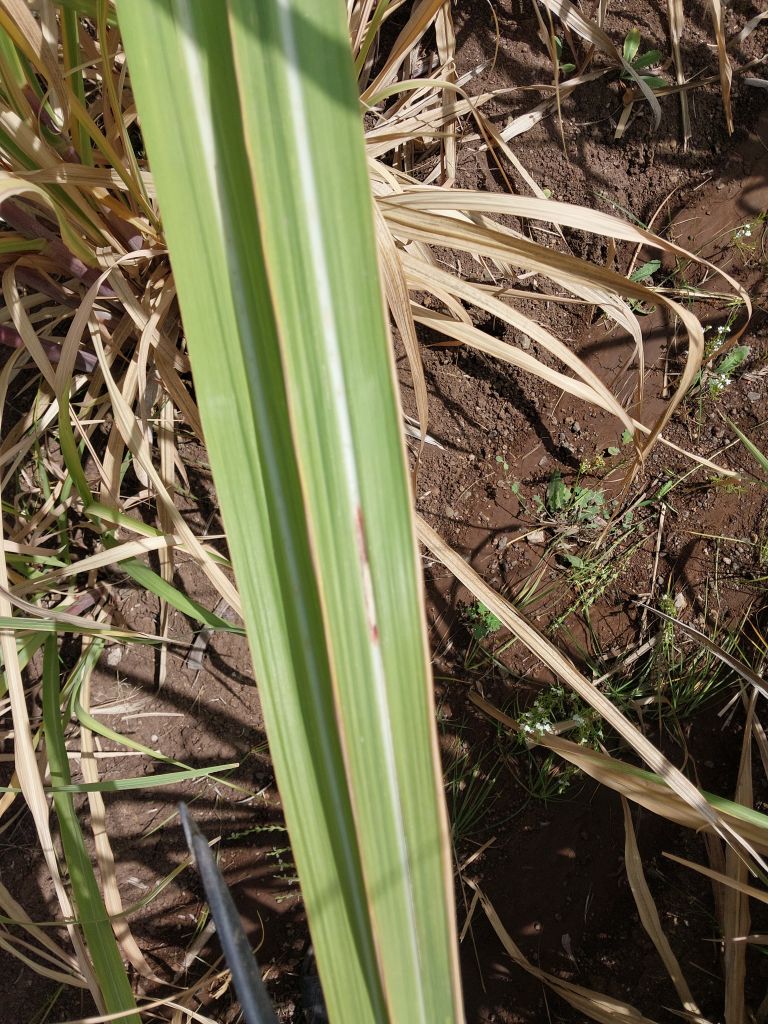
Label: Brown Spot